The Last (film)

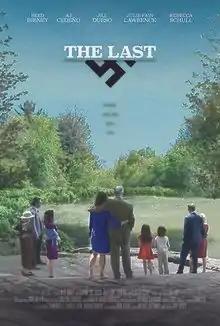
Promotional release poster

The Last is a 2019 American drama film written and directed by Jeff Lipsky and starring Reed Birney, A J Cedeño, Jill Durso, Julie Fain Lawrence and Rebecca Schull.